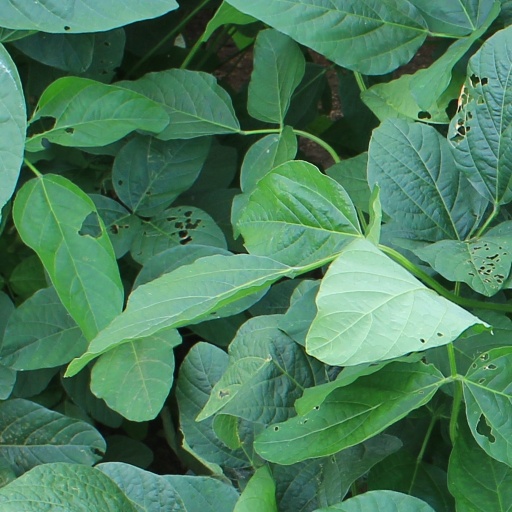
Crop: soybean